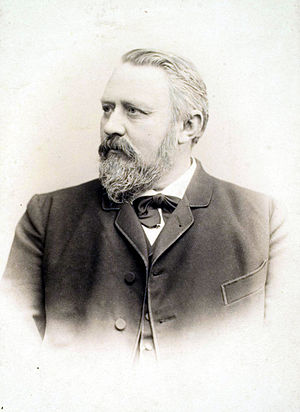
Georg Meyer
Georg Christian Wilhelm Meyer var en tysk retslærd og politiker.